Peñas de la Cerca

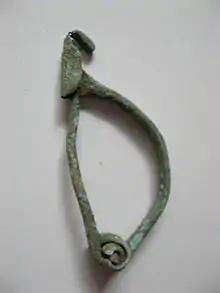
fíbula de bronce de Peñas de la Cerca

The engravings were firstly ascribed to Middle Ages when former studies were carried out during the 1980s. But recent studies show that no medieval materials are associated with the site, that is the reason to consider the set of engravings as a piece of art from the late prehistoric periods, popularly known as petroglyphs (engravings made on stones). The panel of Peñas de la Cerca is known since the 80's and it formed by three elements: A horseshoe, a double cross and a stick, 2008 campaign discovered that the panel was bigger than what was supposed in the 80's and two more symbols were discovered down the three we knew. A second horseshoe and another cross-like symbol. Techniques of engraving are also different the three at the top were made by friction but the two new ones were made with a burin or graver. Probably the new discoveries belong to a more modern copy or reinterpretation of the images and symbols at the top of the panel, visibly more ancient.